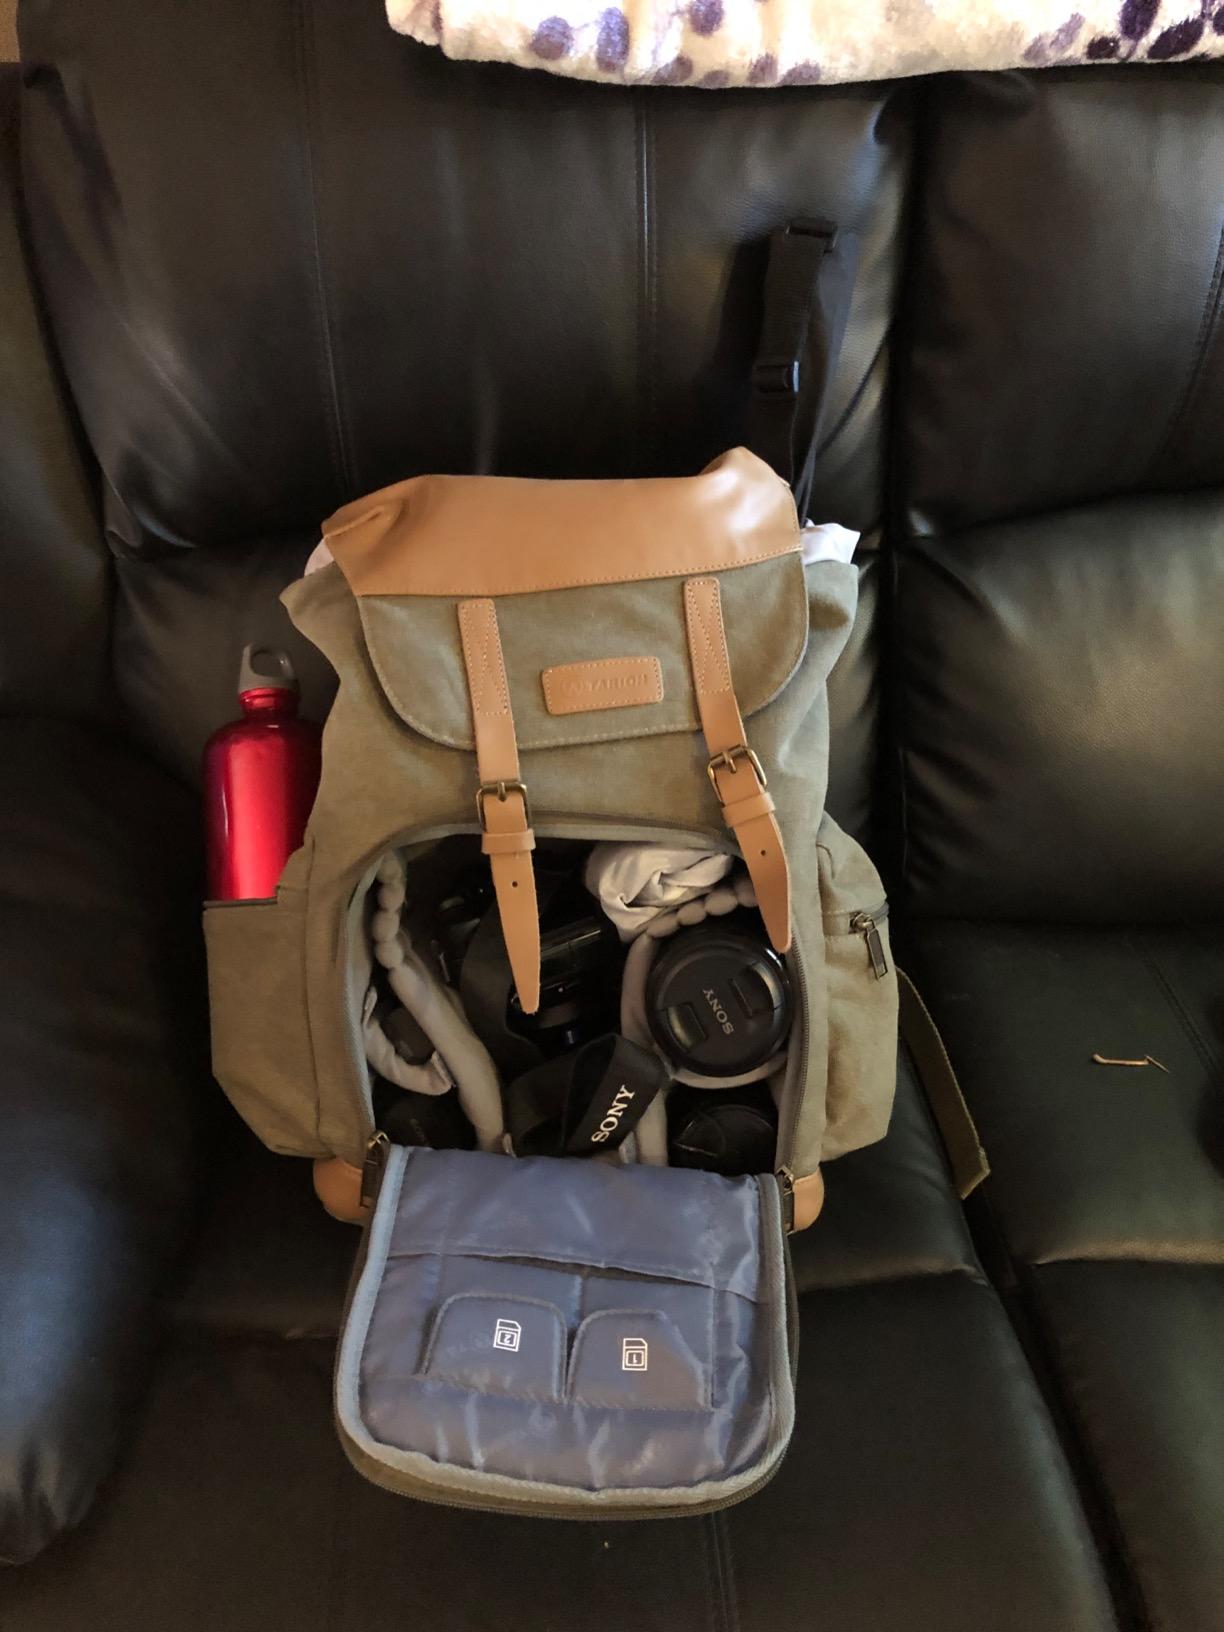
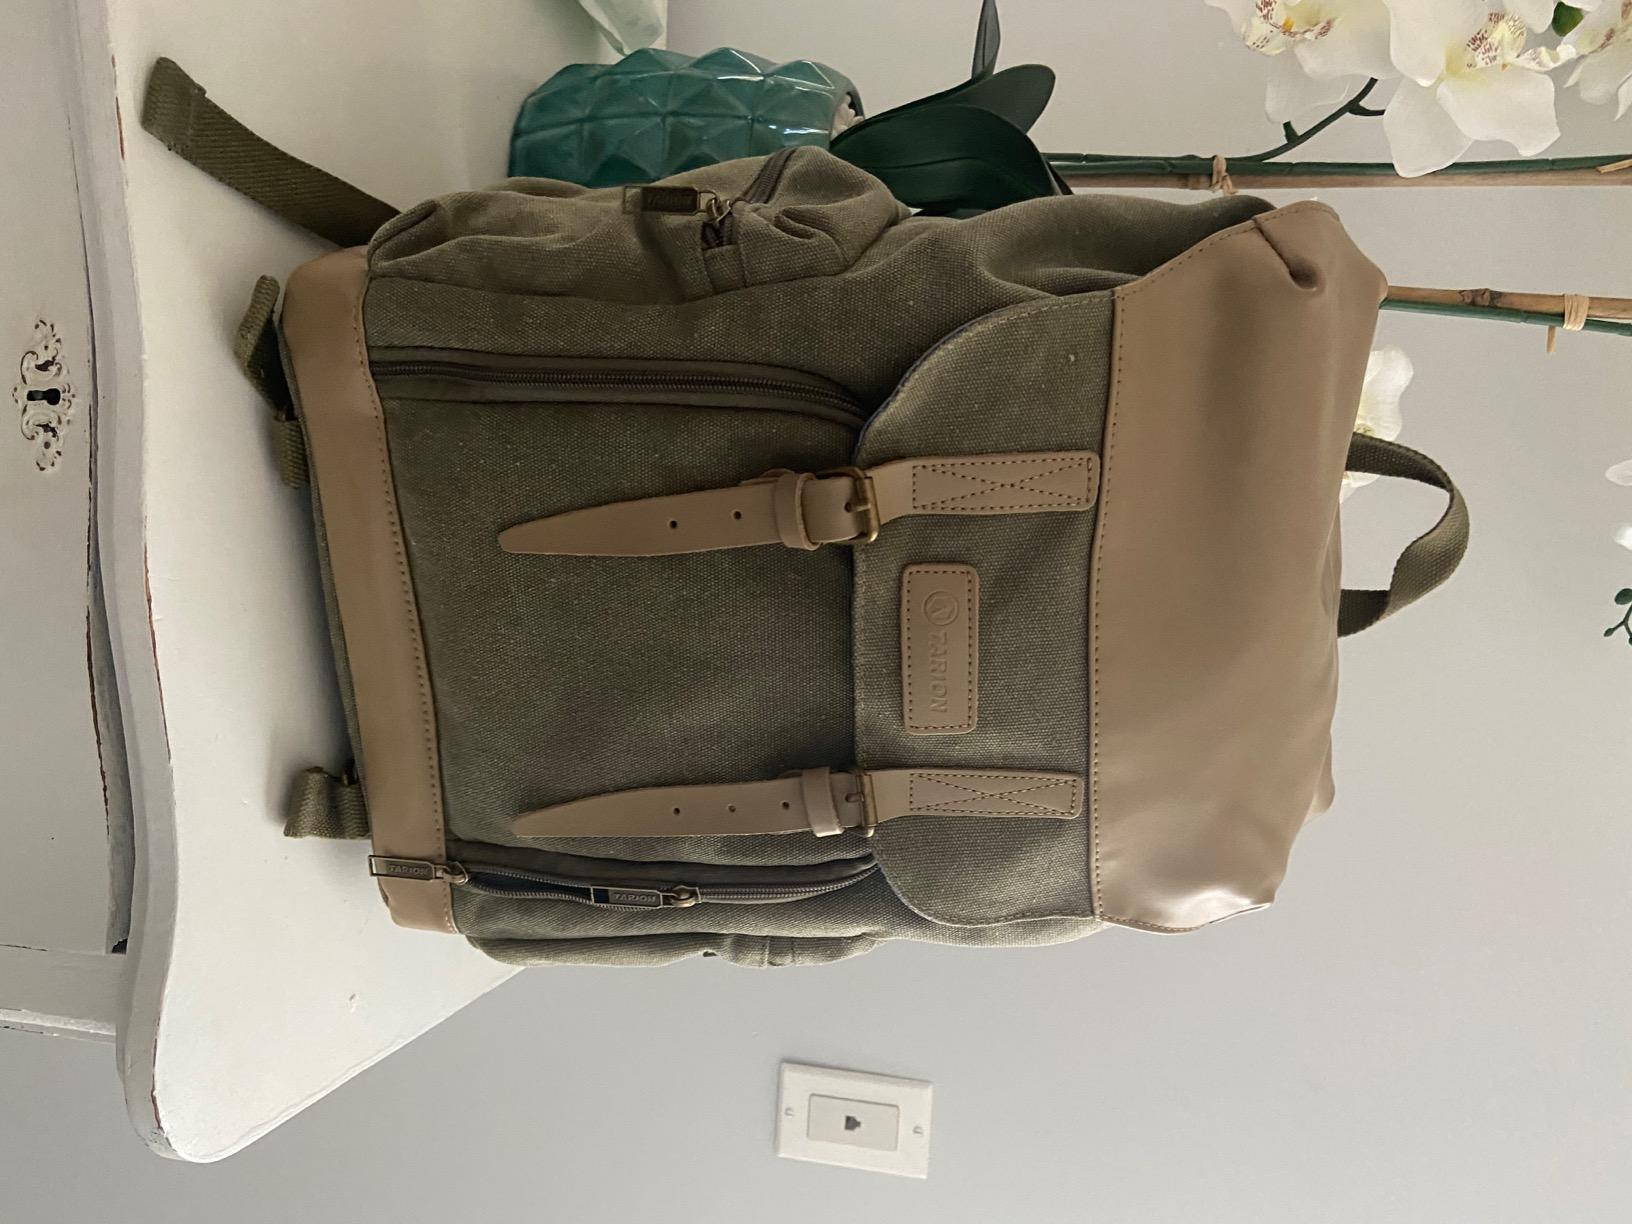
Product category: bag
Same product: yes